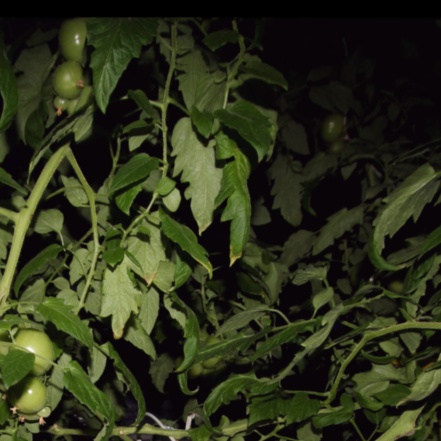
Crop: tomato